Frederick V of Denmark

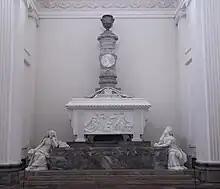
Frederick V's sarcophagus in Roskilde Cathedral, designed by Johannes Wiedewelt.

Queen Louise died suddenly on 19 December 1751 at Christiansborg Palace, predeceasing her husband by fourteen years and causing great impact on the royal family and the court's life, where she was adored. She was buried with great pomp at Roskilde Cathedral. At the time of her death, she was pregnant with her sixth child, who also died.